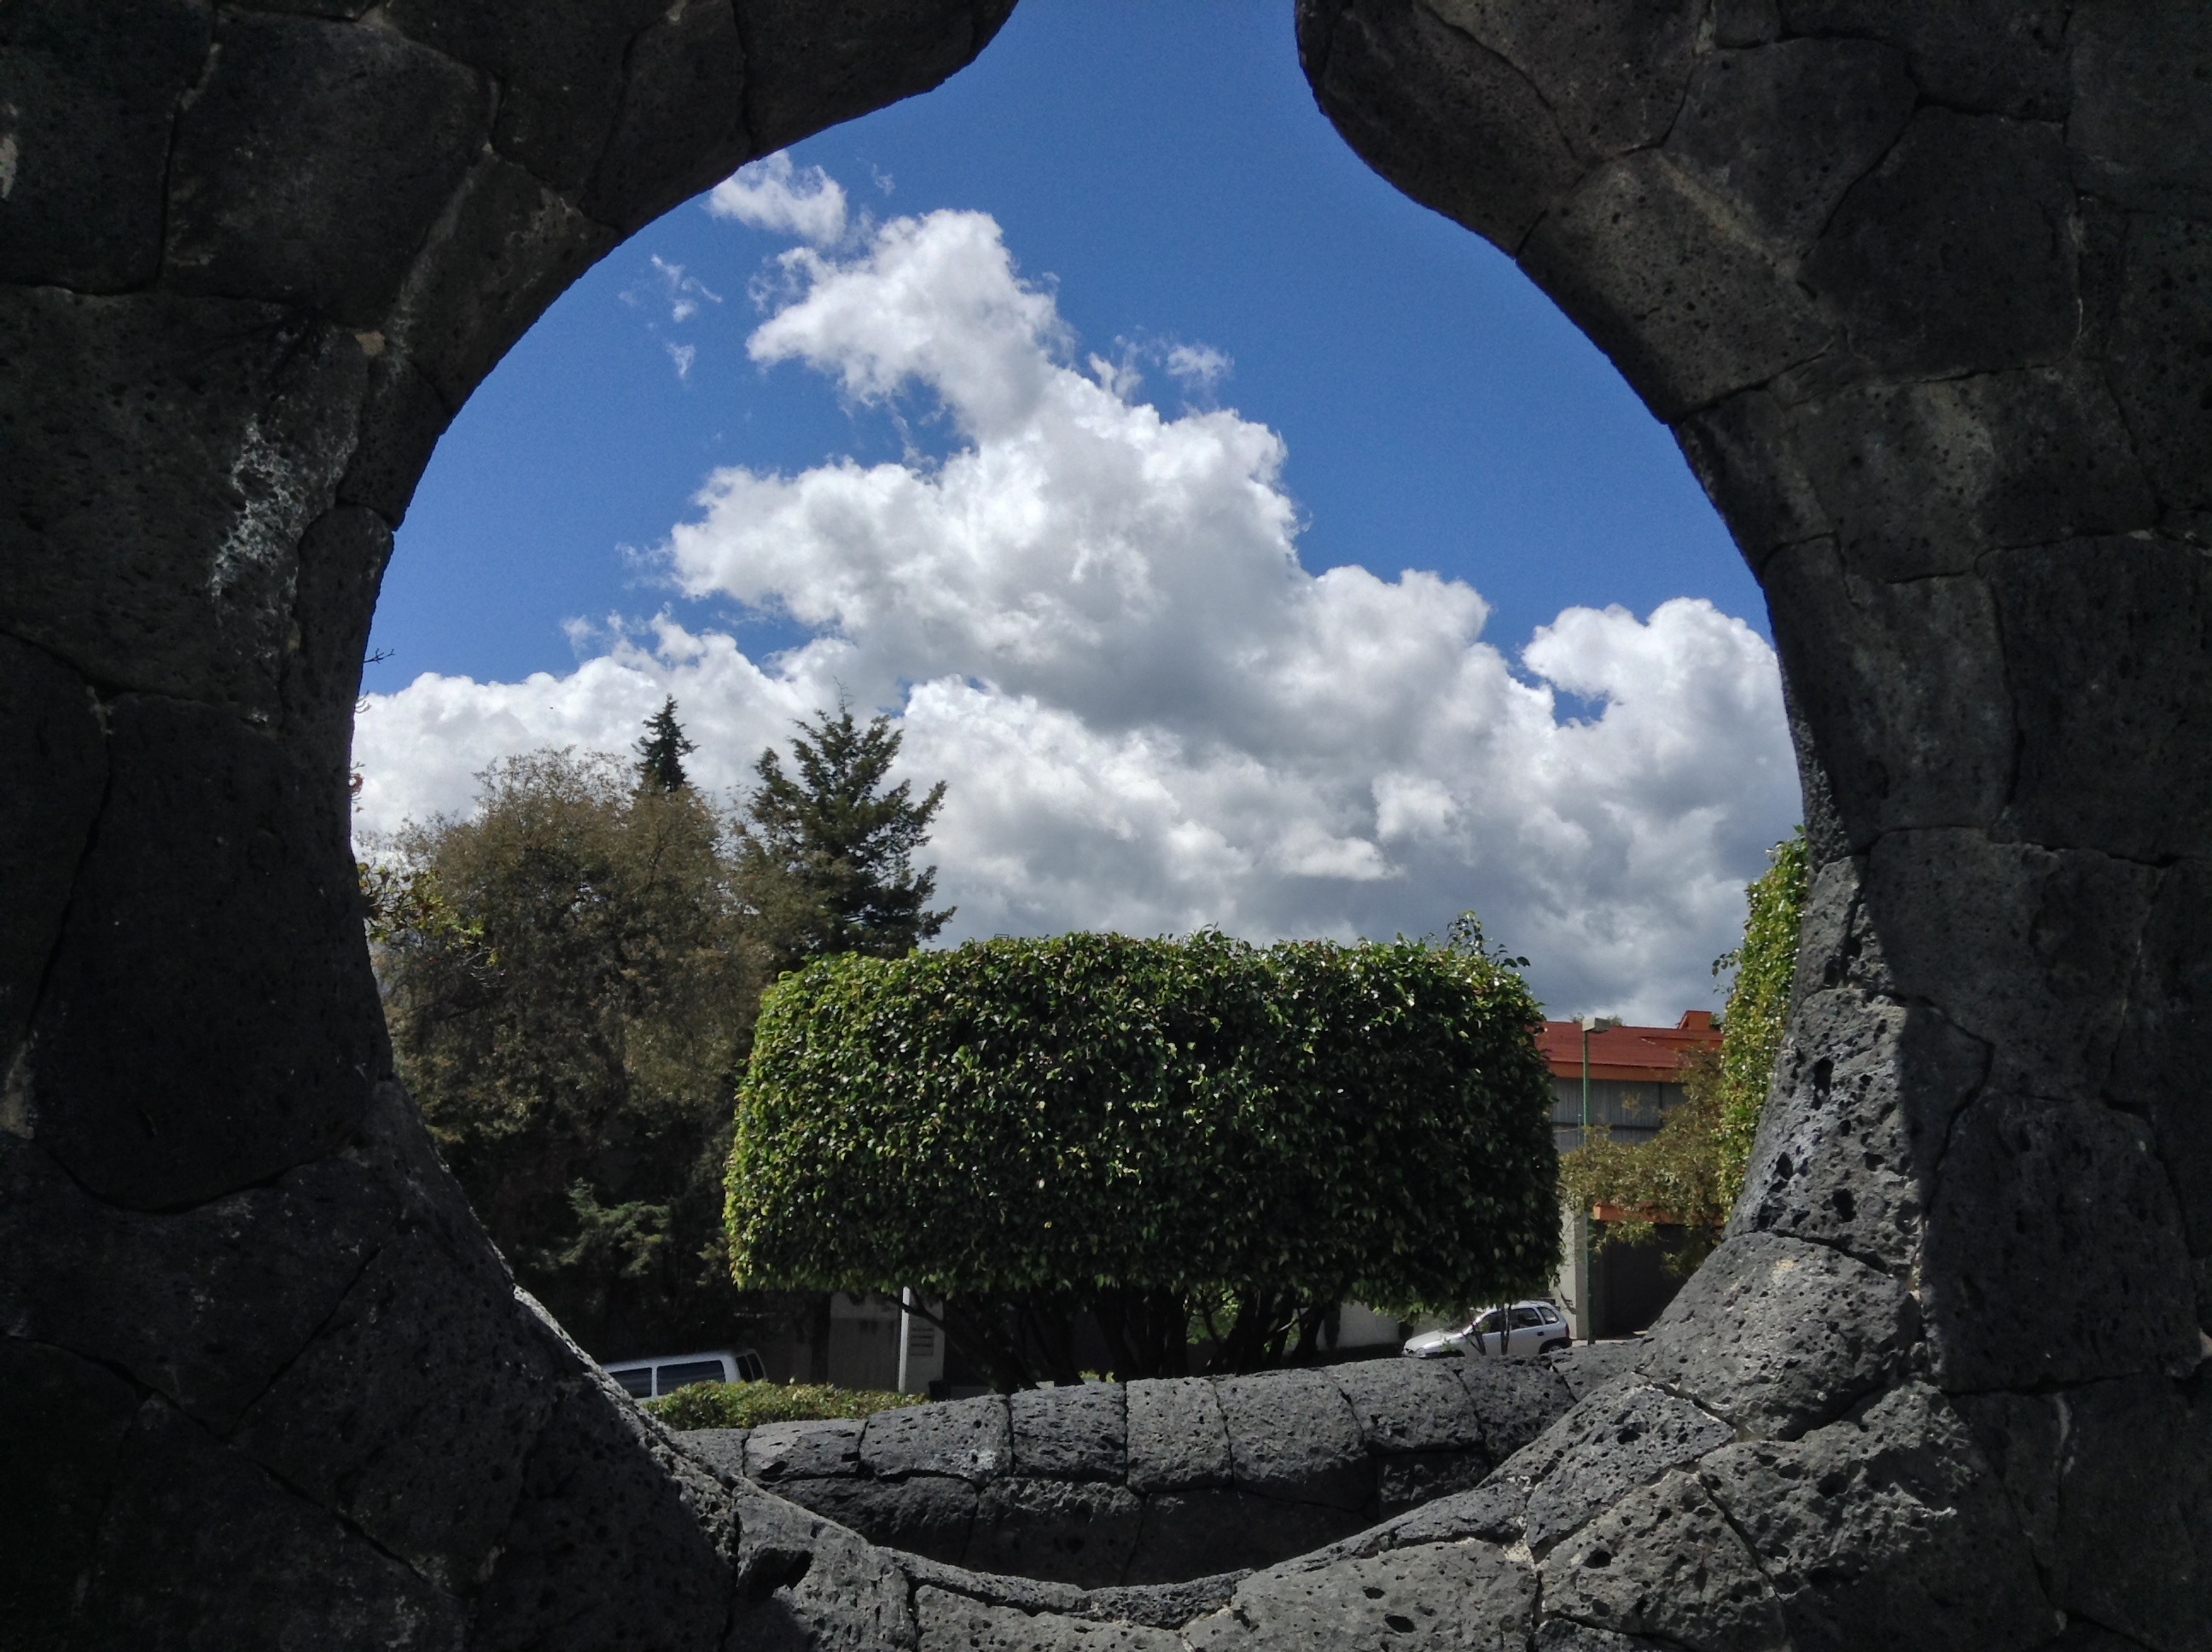
tree, rock, creative, architecture, sky, round, wall, stone, travel, arch, geometric, curve, color, castle, landmark, blue, fortification, tourism, circle, textured, sunny, clouds, design, temple, ruins, circular, monastery, day, arc, backdrop, architectural, ancient history